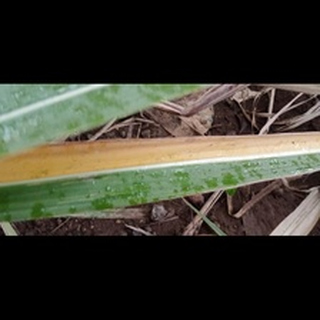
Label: sugarcane_yellow_leaf_disease